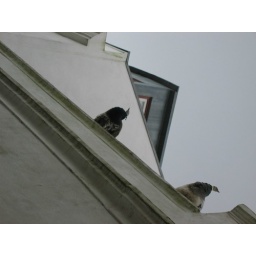
Peacocks on roof near Sao Jorge castle